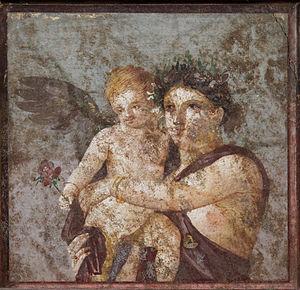
Ménade et Cupidon. Italiano: Menade e Amorino.